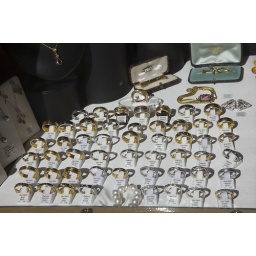
Tray of gold and silver rings in a jeweller's shop window